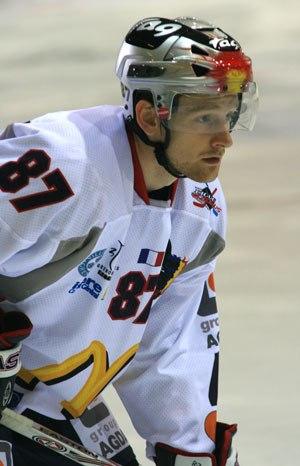
Teddy Trabichet, lors du match des champions à Grenoble (perdu par Rouen contre Grenoble 1-3)
Teddy Trabichet est un joueur professionnel français de hockey sur glace. Il évolue au poste de défenseur. Son frère Cyril Trabichet a joué également au hockey sur glace.